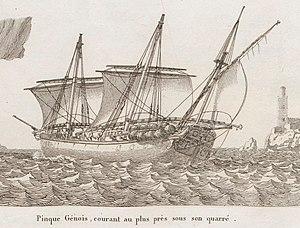
Gravure publiée en 1826 dans la Collection de toutes les espèces de bâtiments de guerre et de bâtiments marchands qui naviguent sur l'Océan et dans la Méditerranée, dessinée d'après nature et gravée par Baugean, mais réalisée avant 1819 (date de la mort de l'auteur).
Ce type de bâtiment est mal connu. Le terme Pinque apparaît pour la première fois au XVIIIᵉ siècle avant de disparaître au XIXᵉ siècle. Le genre même de son nom est imprécis. Certains textes parlent de pinques au masculin, mais dans le dictionnaire du Capitaine de Bonnefoux, daté de 1855, elles sont du genre féminin, quant à l’amiral Pâris, dans ses Souvenirs de marine conservés, il utilise d’une planche à l’autre tantôt le féminin, tantôt le masculin.